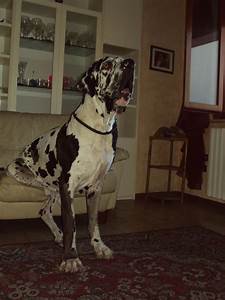
Label: cane